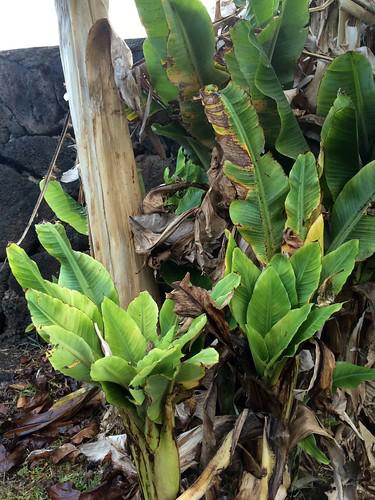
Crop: unknown
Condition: banana_banana_bunchy_top